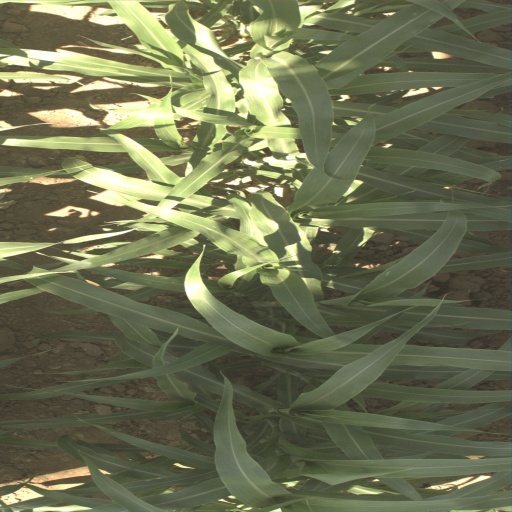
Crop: sorghum